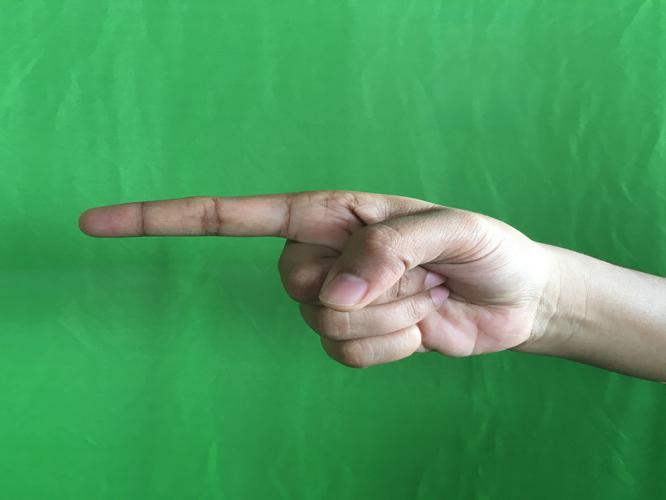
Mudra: Suchi
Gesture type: single_hand